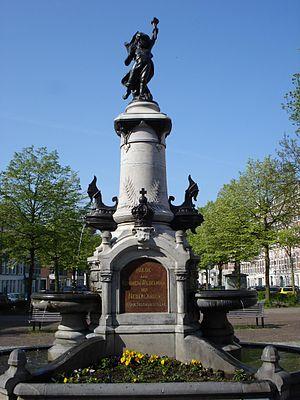
Simon Miedema est un sculpteur et médailleur néerlandais né le 13 juillet 1840 à Harlingen dans la province de Frise et mort le 5 mai 1934 à Rotterdam.